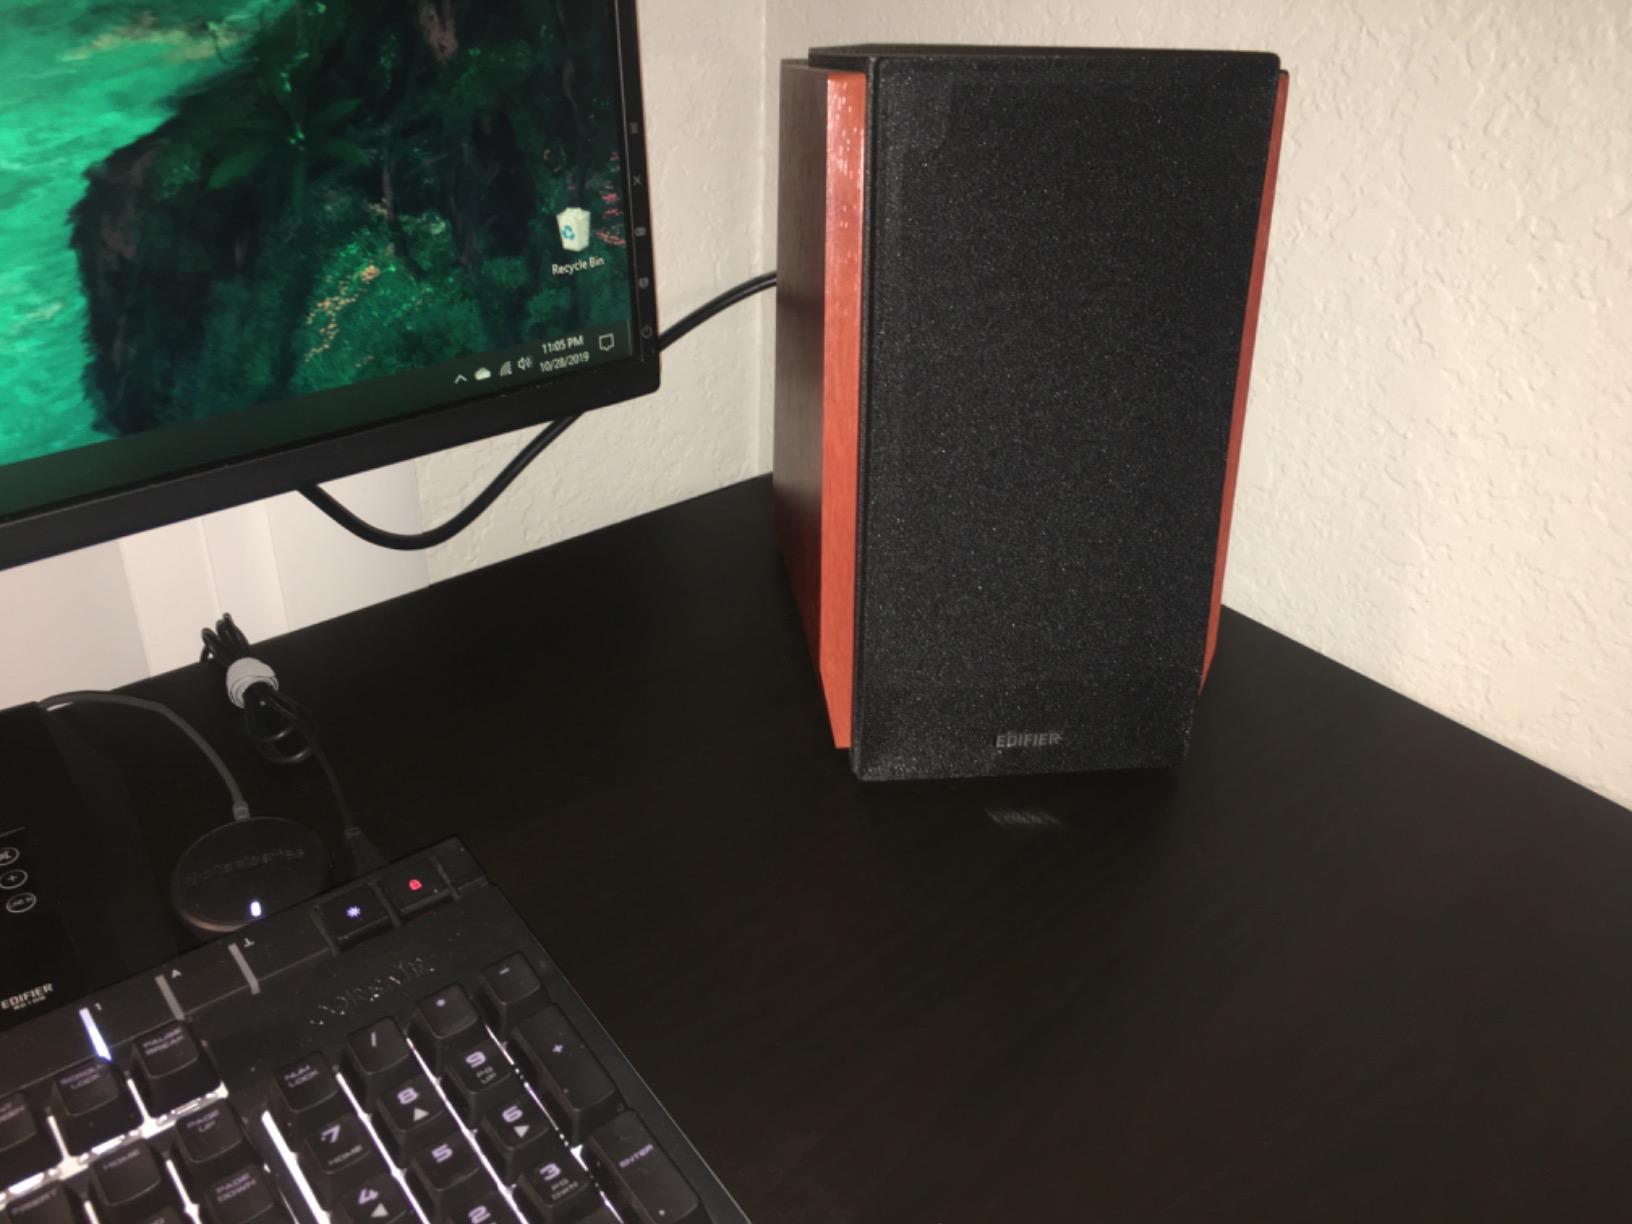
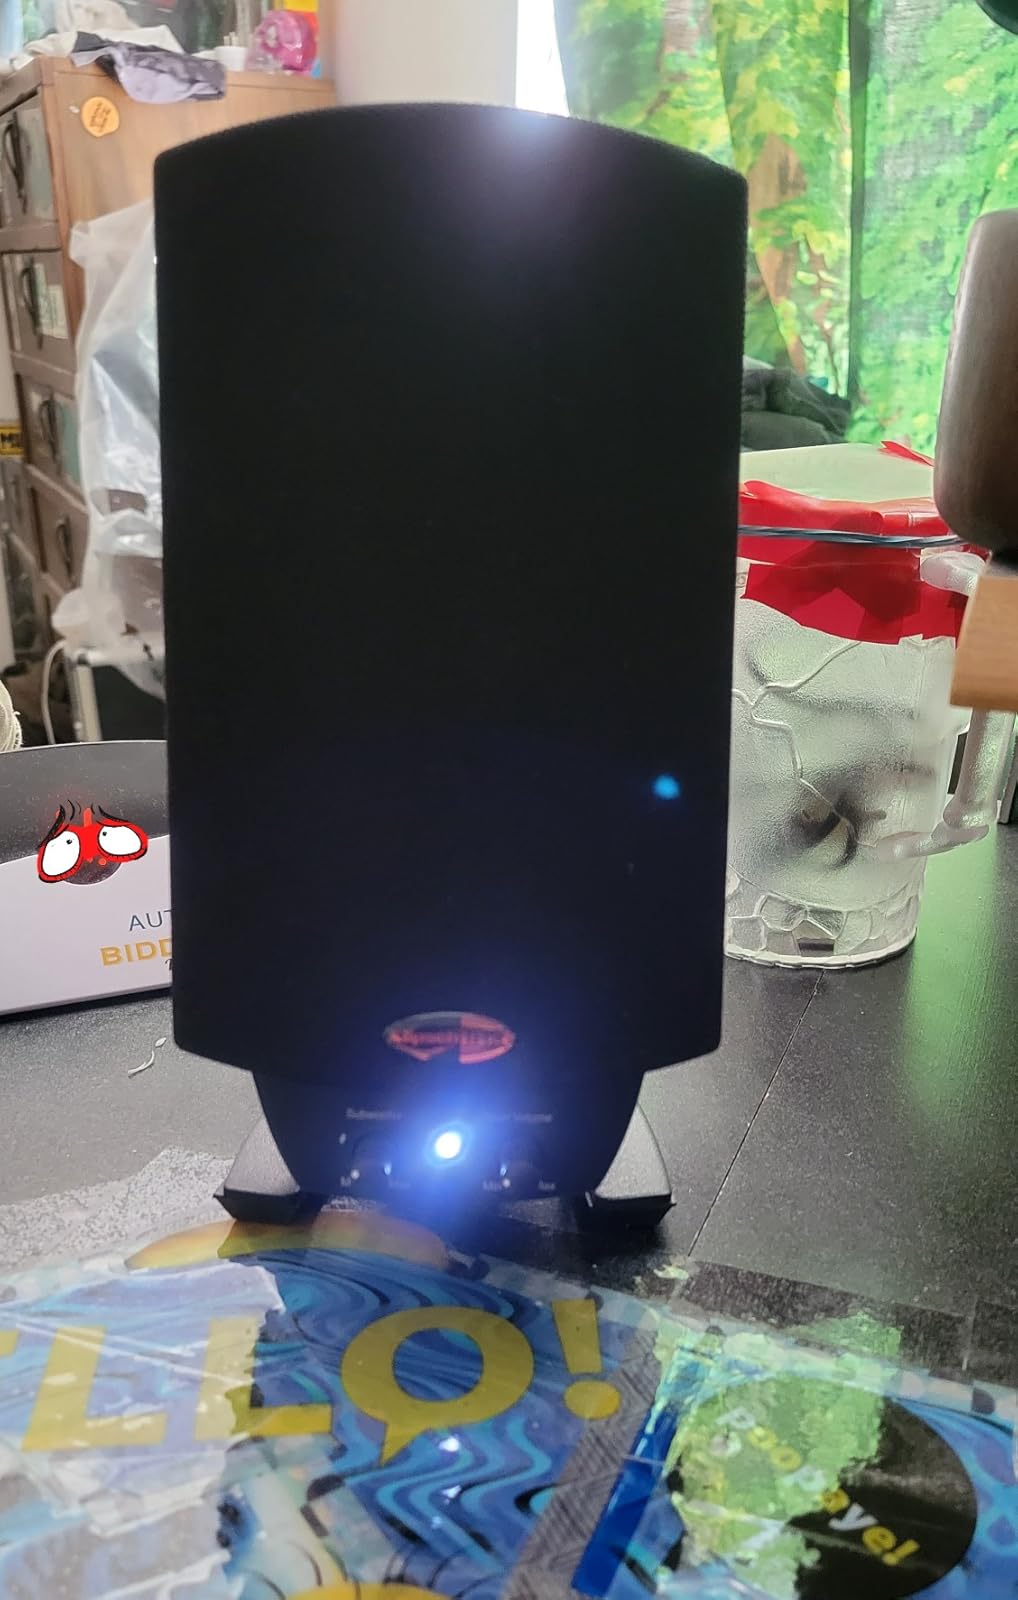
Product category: speaker
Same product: no